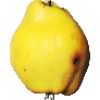
Label: Quince 1